Former Gardiners offices

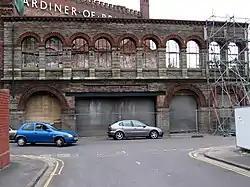

The Former Gardiners offices is on Old Bread Street, Bristol, England.